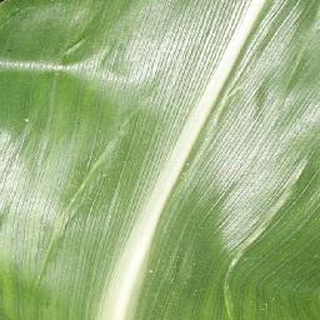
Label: healthy_corn